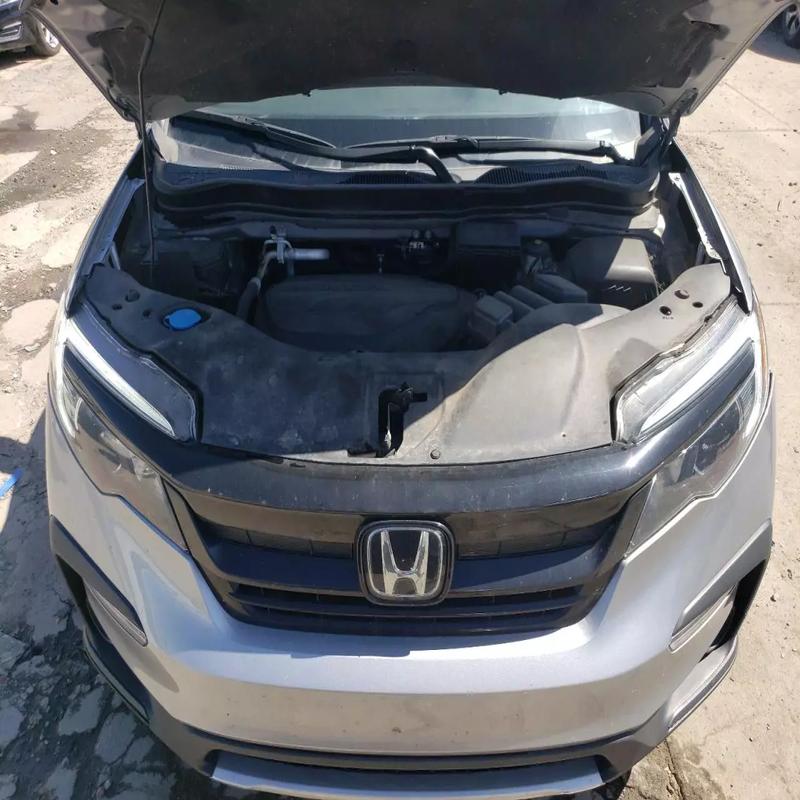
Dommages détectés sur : capot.
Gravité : mineur